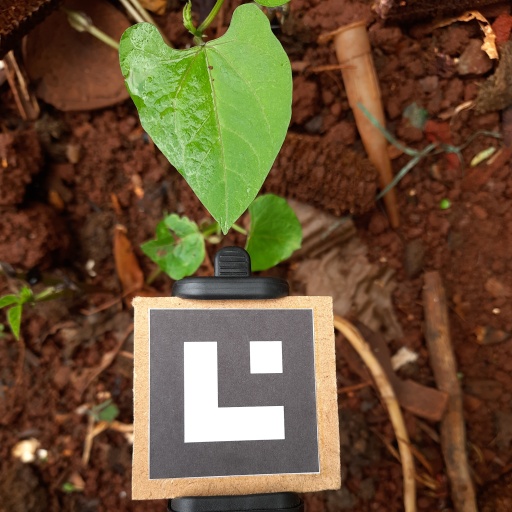
Observations: flat surface, no eating holes, with water drops, with soild dust, under shade